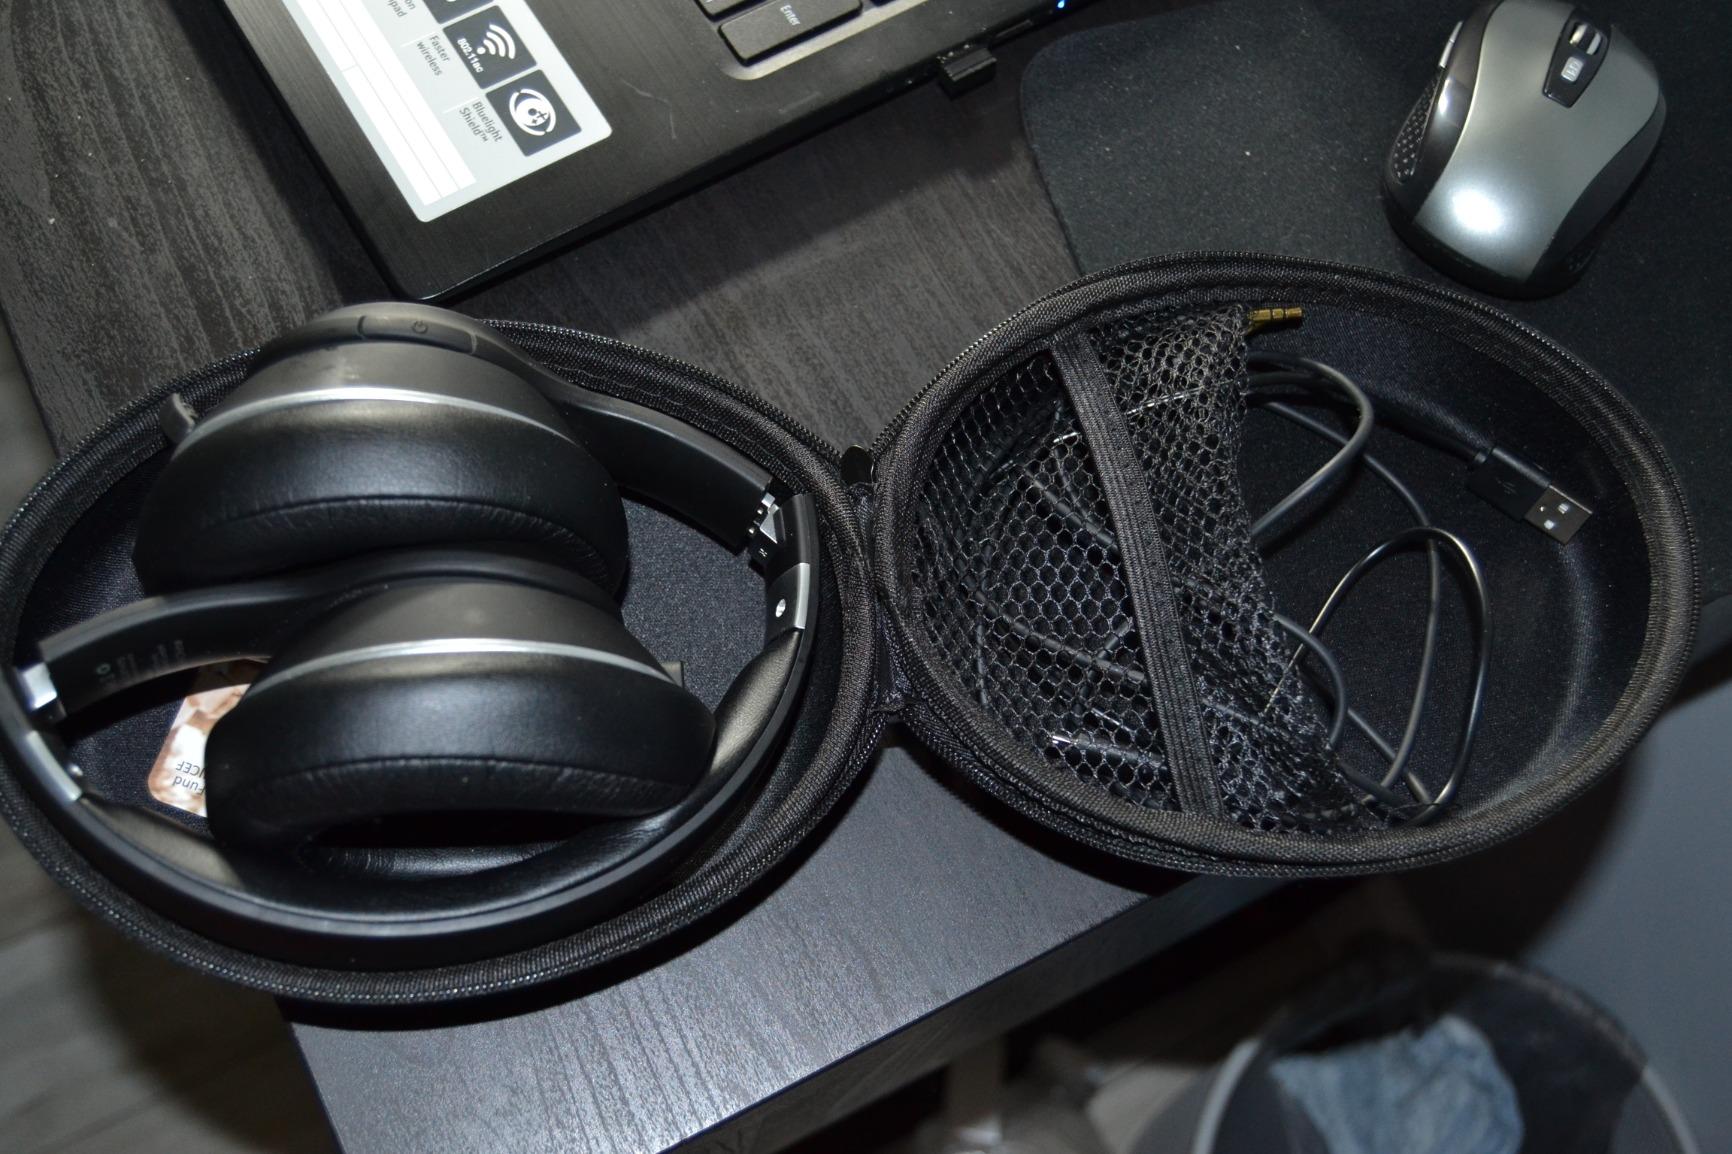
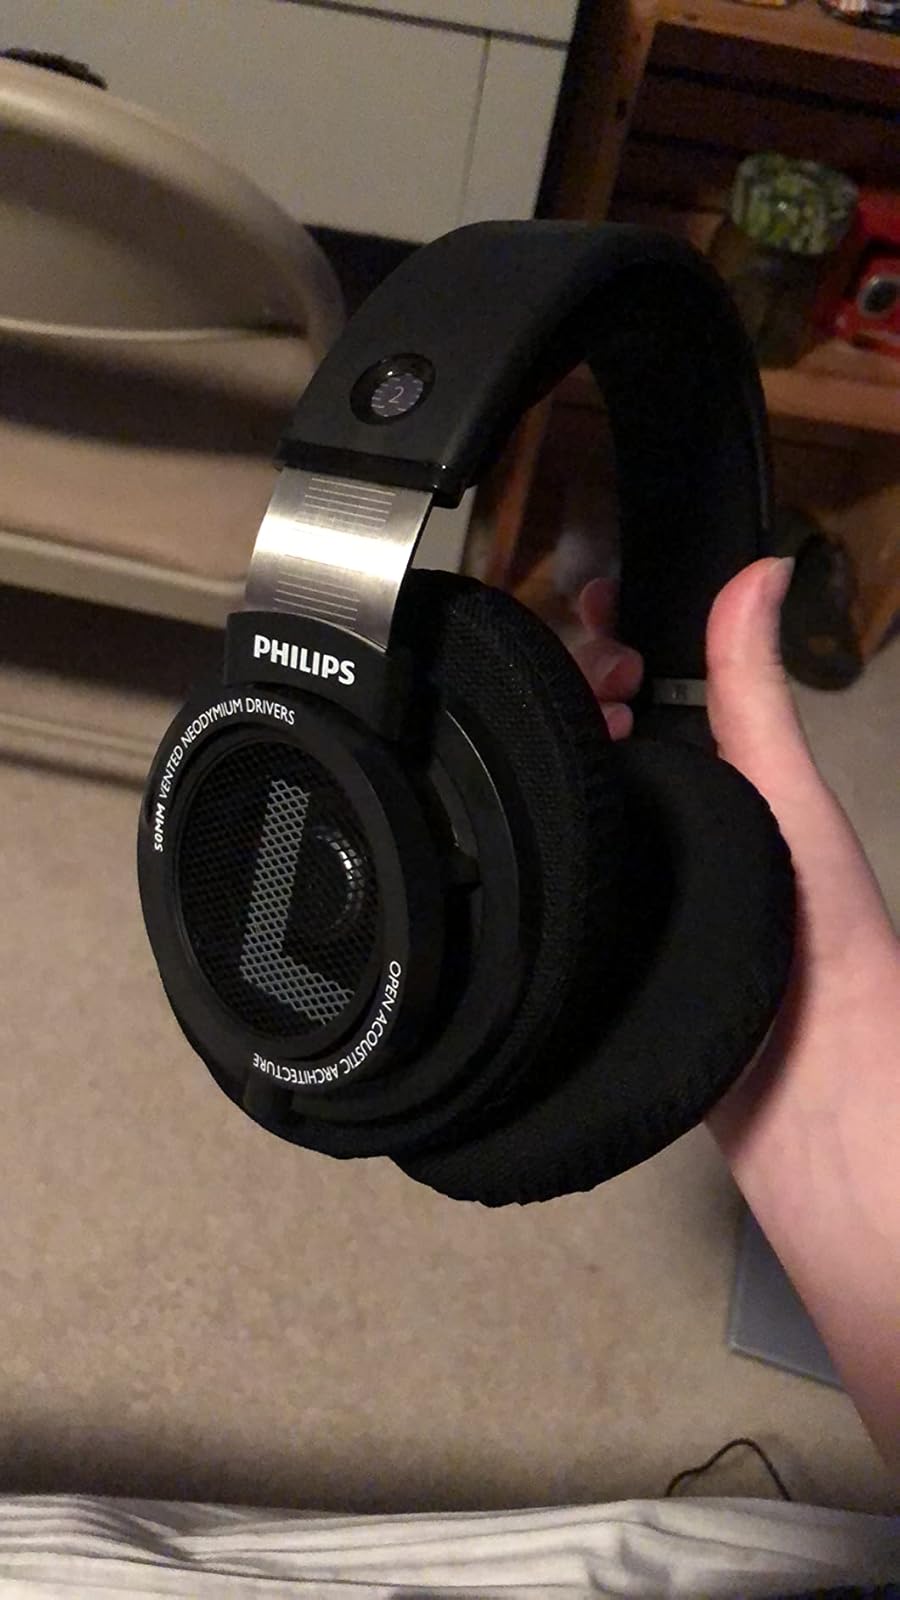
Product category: headphones
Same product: no